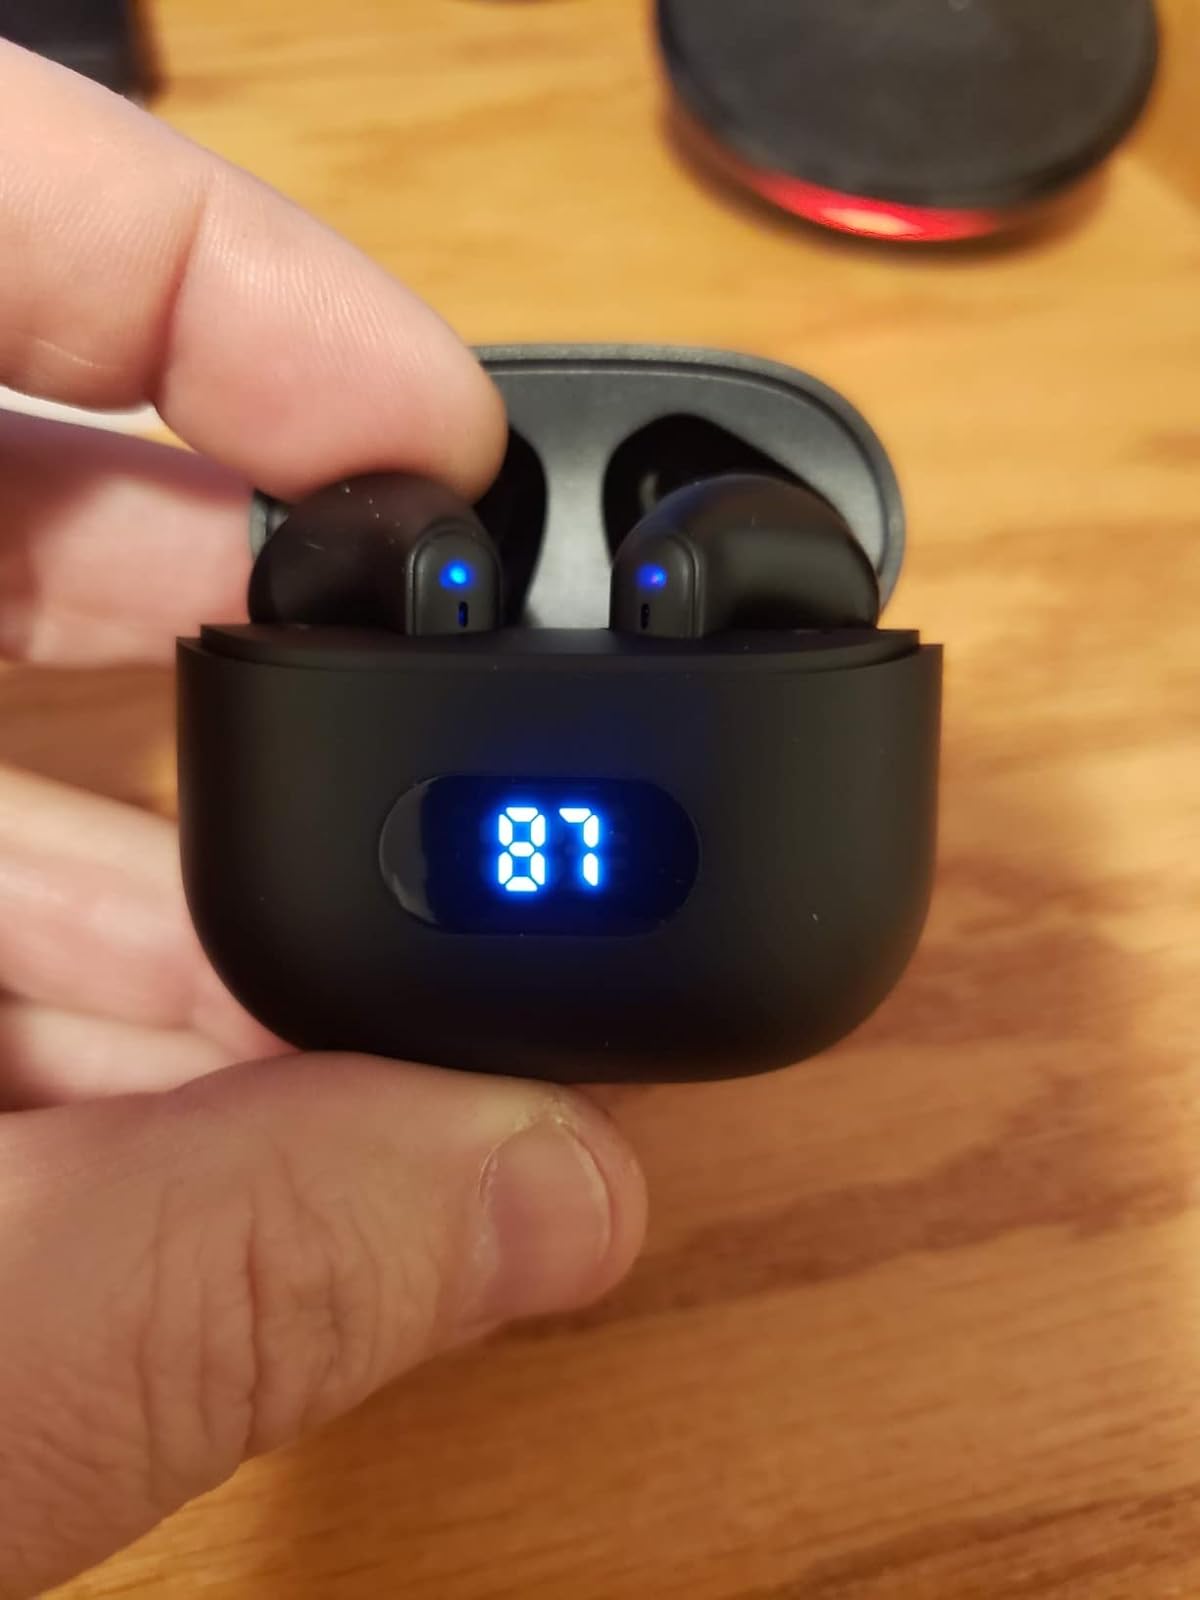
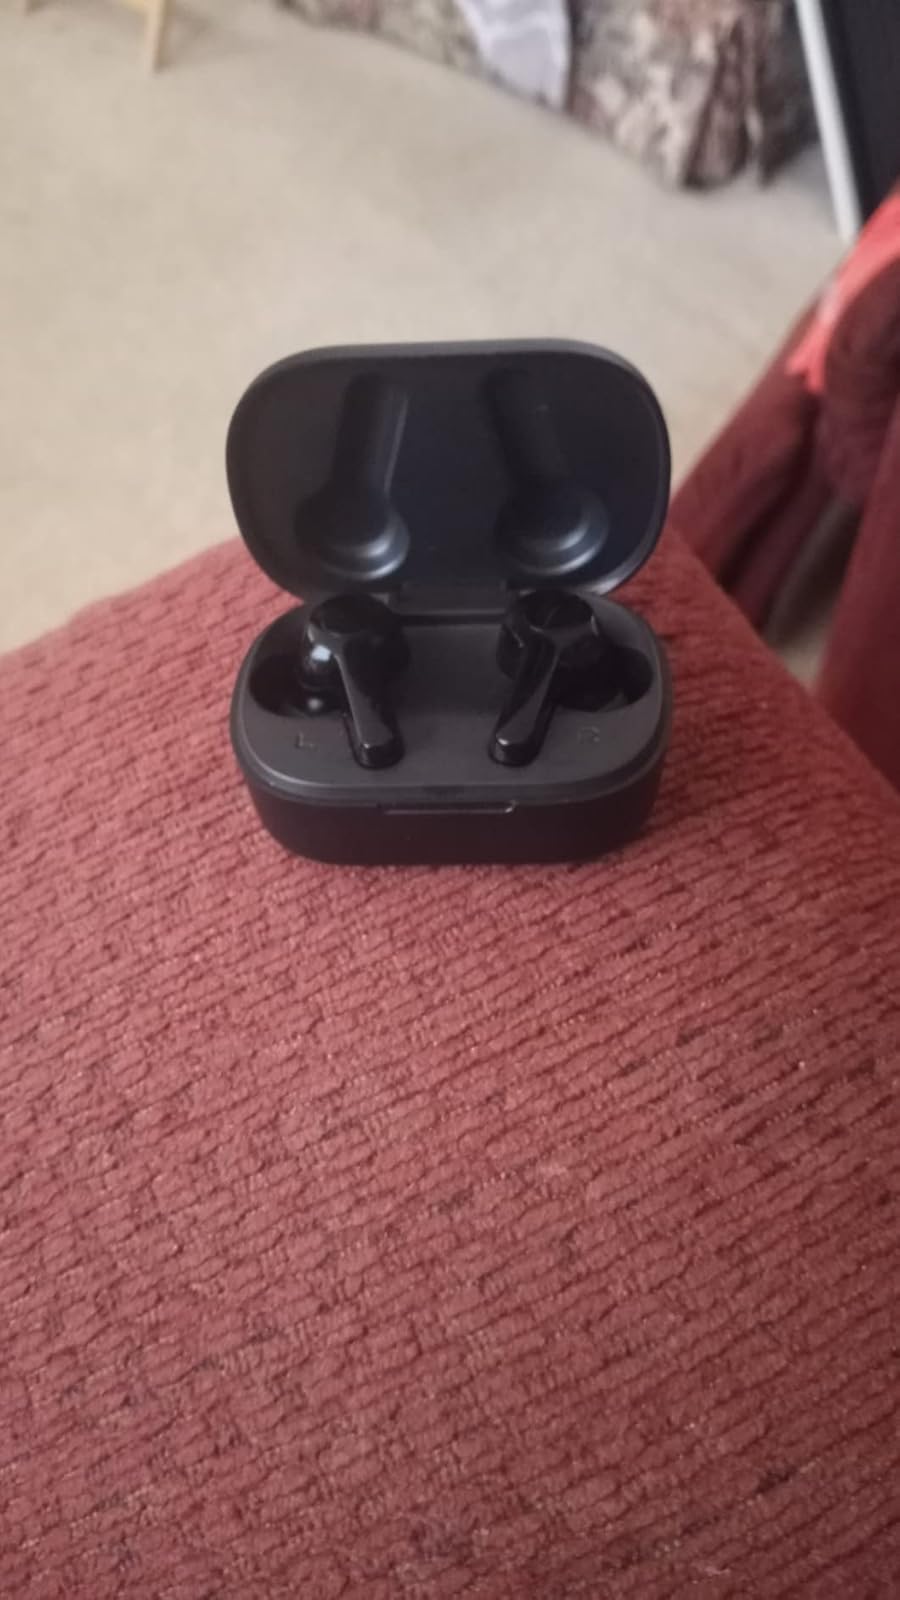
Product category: earbuds
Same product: no